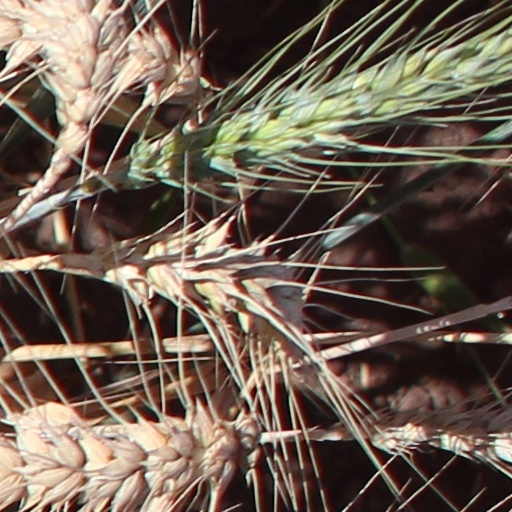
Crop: wheat